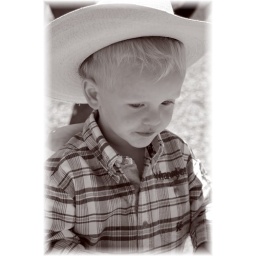
Here is my son getting ready for the goat undecorating contest in the pee wee jr rodeo in Oakdale, Ca